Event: Typhoon Ruby
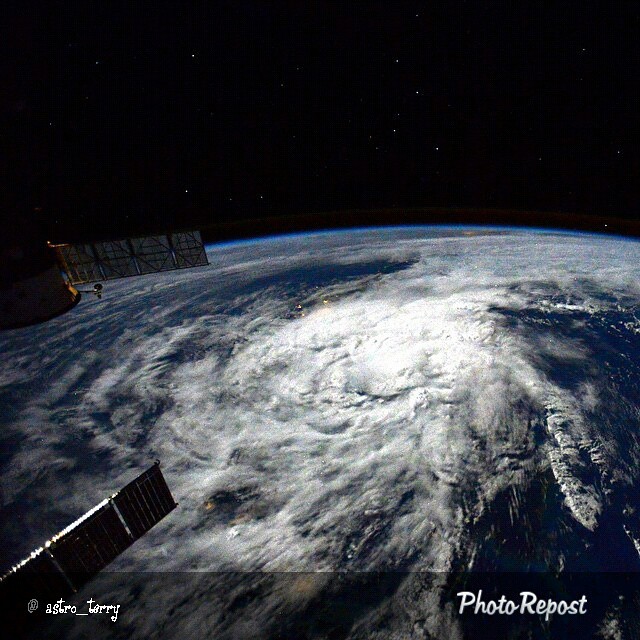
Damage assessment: no_damage